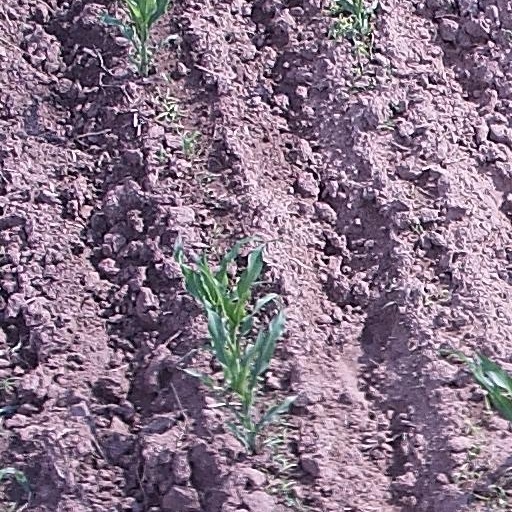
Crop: maize; corn